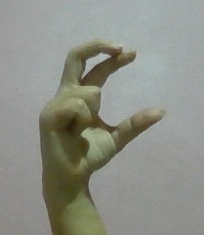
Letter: thal